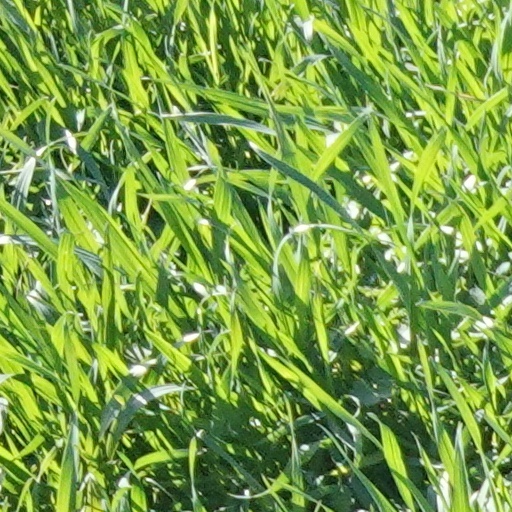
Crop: wheat